MS Sunward (1966)

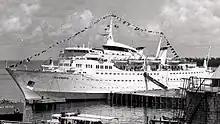
"Sunward" in Key West, 1970

In June 1966, Norwegian businessman and owner of Klosters Rederi A/S, Knut Kloster, commissioned a car ferry for cruise-ferry service between Southamptom, Vigo, Lisbon, and Gibraltar under the operation of its new subsidiary Kloster Sunward Ferries. Designed by Copenhagen-based naval architect Tage Wandborg of Knud E. Hansen A/S, the "Sunward" was constructed as a large, purpose-built passenger-and-car liner that provided a safe and comfortable ride for passengers en route to the Mediterranean via the often-stormy waters of the Bay of Biscay. While she had great success in the first few months in service, it would be short-lived. The United Kingdom enacted a law that restricted the currency which UK citizens could take out of the country, and Spain’s General Franco closed the frontier between Spain and Gibraltar, meaning that UK tourists could not get past the border into Spain. Later during the autumn season, representatives from Silja Line working for Celebrity Cruises were interested in a possible purchase of the "Sunward", but it turned down since it was not an ice class vessel. The owners instead continue searching and successfully connected with Royal Caribbean by rebranding Norwegian Cruise Line Holdings into Norwegian Caribbean Lines.